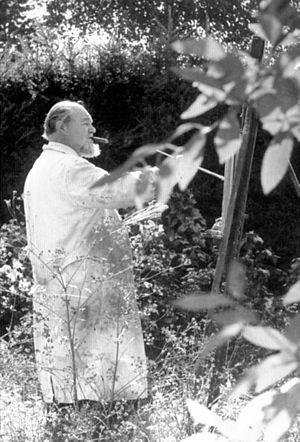
Karl Walther est un peintre allemand.